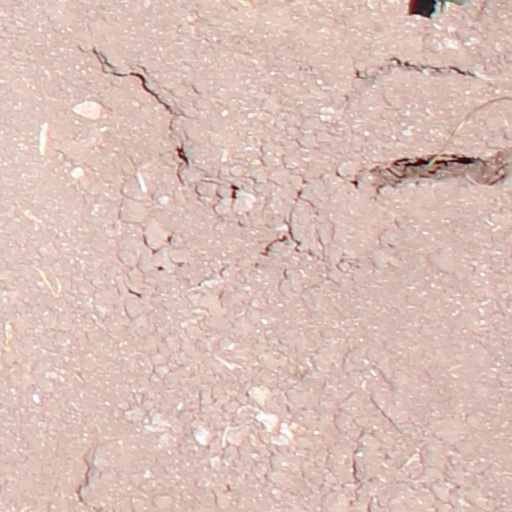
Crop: wheat